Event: Nepal Earthquake
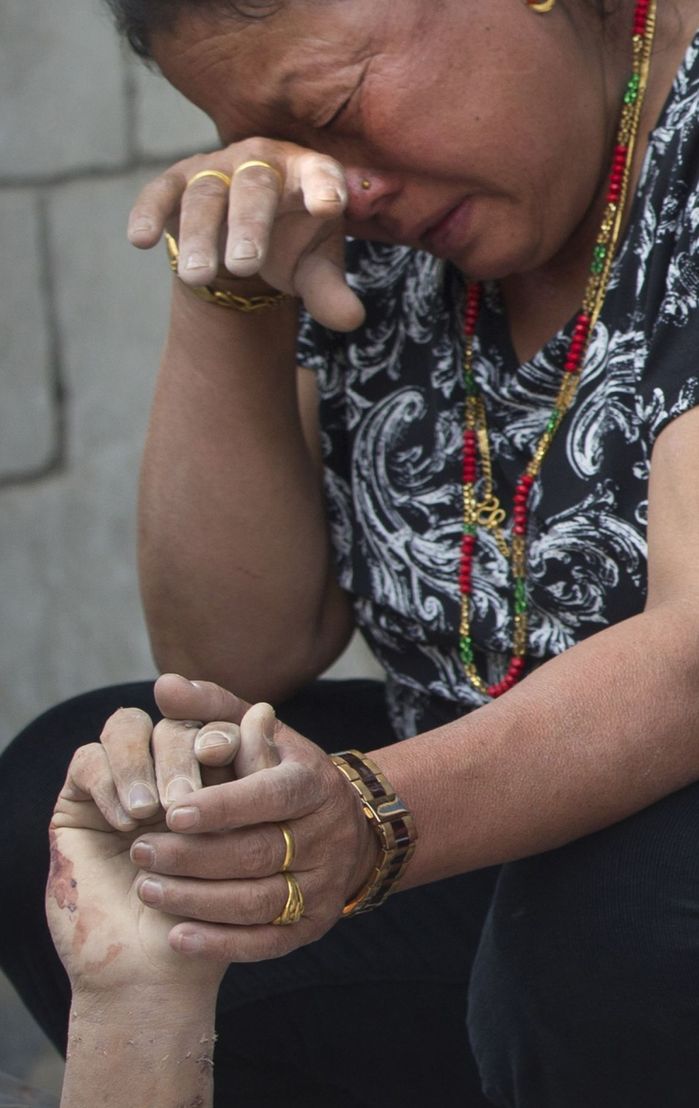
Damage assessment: no_damage